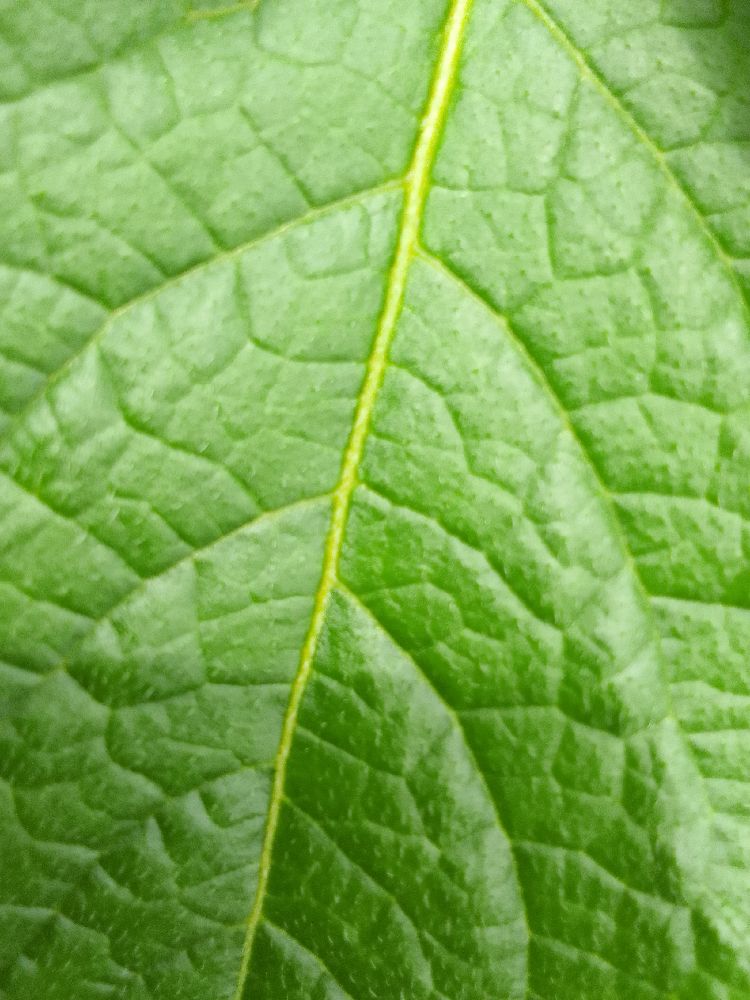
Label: Healthy